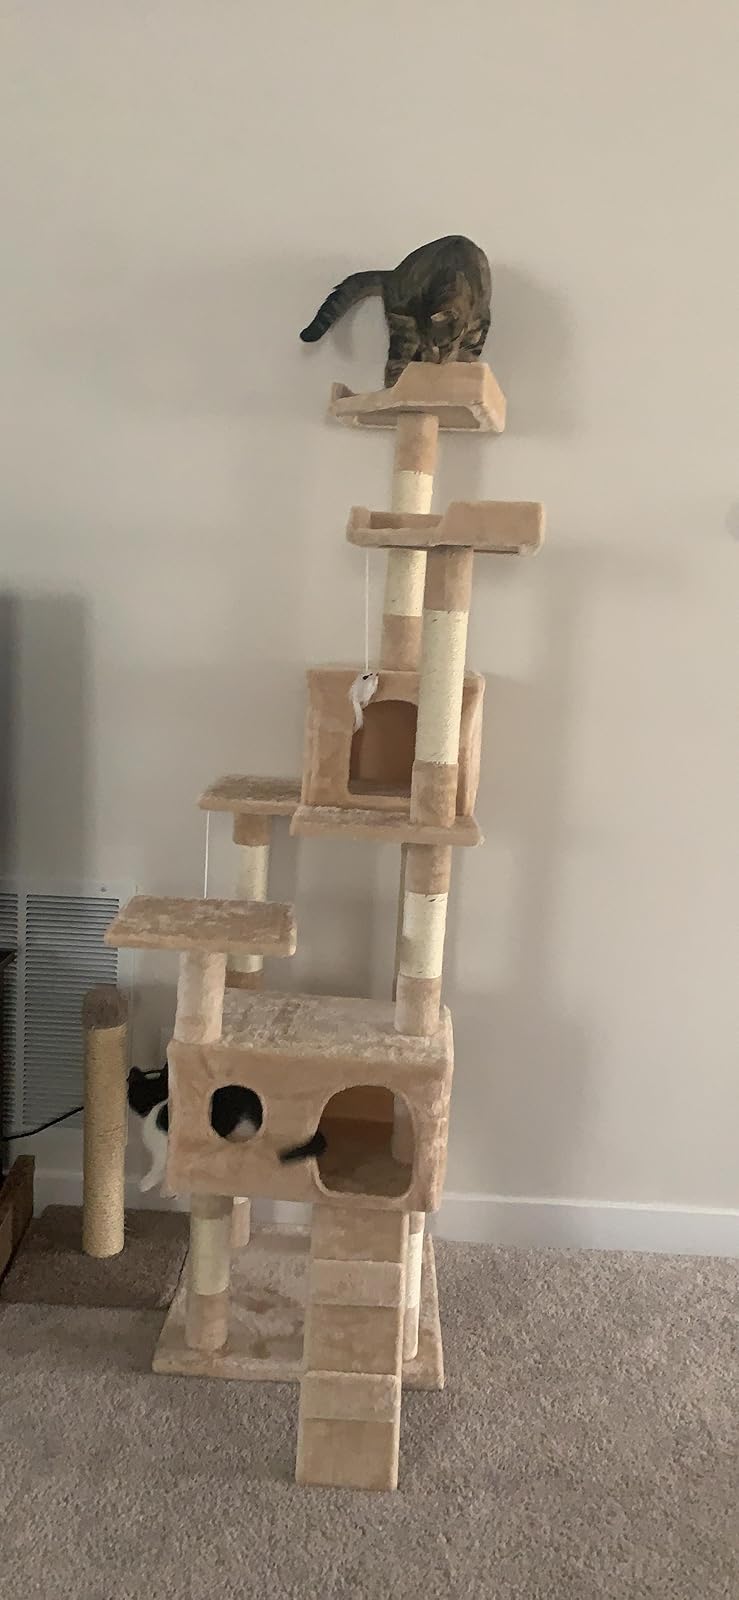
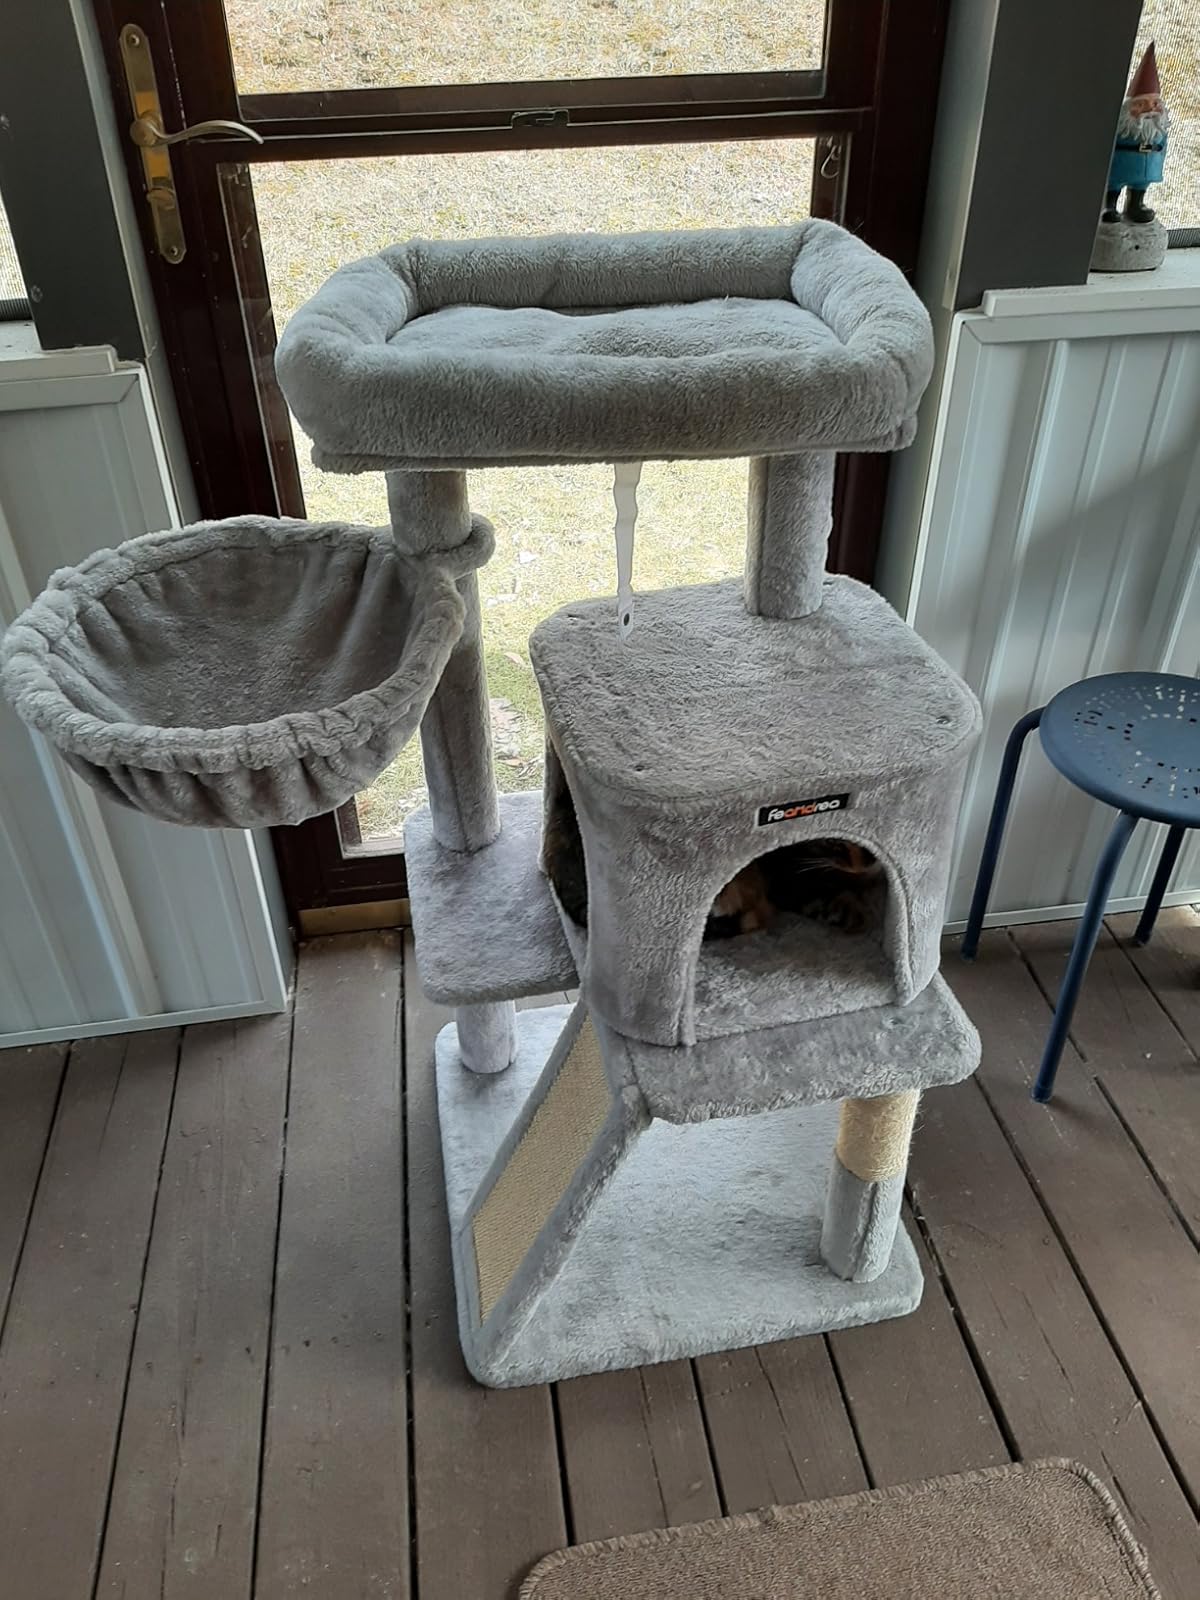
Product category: items_cat tree
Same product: no